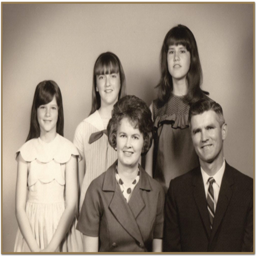
two of these sisters are gifted .